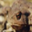
Label: frog